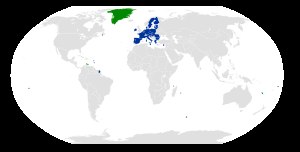
Oversøiske lande og territorier
De Ultraperiferiske Regioner og de Oversøiske lande og territorier i Europa      Den Europæiske Union       Ultraperiferiske Regioner (RUP)      Oversøiske lande og territorier (OLT/PTOM)
Ved oversøiske lande og territorier forstås områder, som har en særlig forbindelse med Den Europæiske Unions medlemsstater. Disse lande og territorier har været associeret med EF helt fra begyndelsen, og deres særlige status som associerede er fastlagt i den for EF grundlæggende traktat; Rom-traktaten af 1957. Associeringen med disse områder har dannet grundlaget for Fællesskabets videre udviklingspolitik.